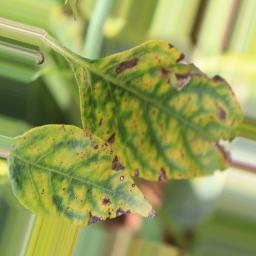
Label: nutritional